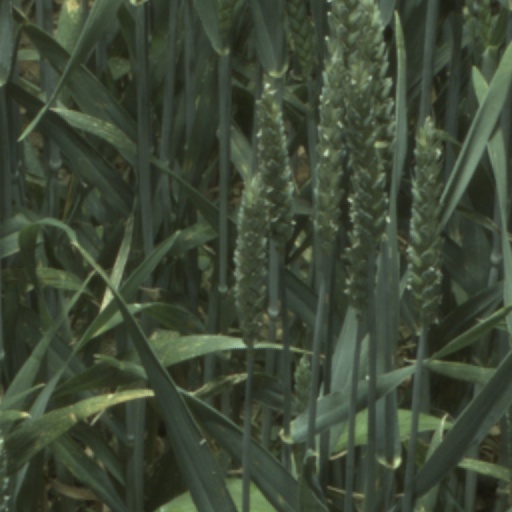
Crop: wheat